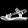
Label: Sandal